West Chōsen Central Railway

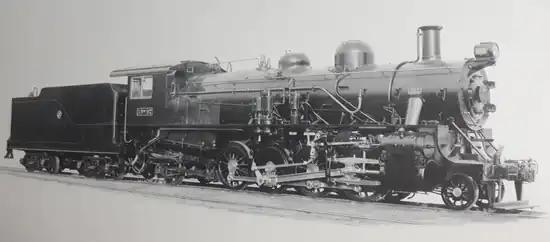
A Sentetsu Mikasa-class locomotive, identical to those built for the West Chōsen Central Railway.

As traffic volumes increased significantly through the Pacific War, the West Chōsen Central Railway found itself needing more power. As a result, eight Mikasa (ミカサ) class 2-8-2 steam locomotives were bought in 1943 and 1944.